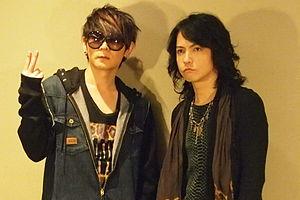
Vamps, stylisé VAMPS, est un groupe de rock japonais, originaire de Tokyo. Il est formé en 2008, et composé du chanteur Hyde et du guitariste K.A.Z, sous le label indépendant Vamprose lié à Avex Group. Ce groupe est la continuité de la carrière solo de Hyde et de son album FAITH, sur lequel les deux musiciens ont collaboré.
K.A.Z, de son vrai nom Kazuhito Iwaike né le 11 octobre 1968 à Kofu, au Japon, est un guitariste de rock japonais.